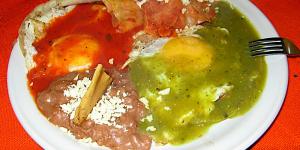
huevos divorciados